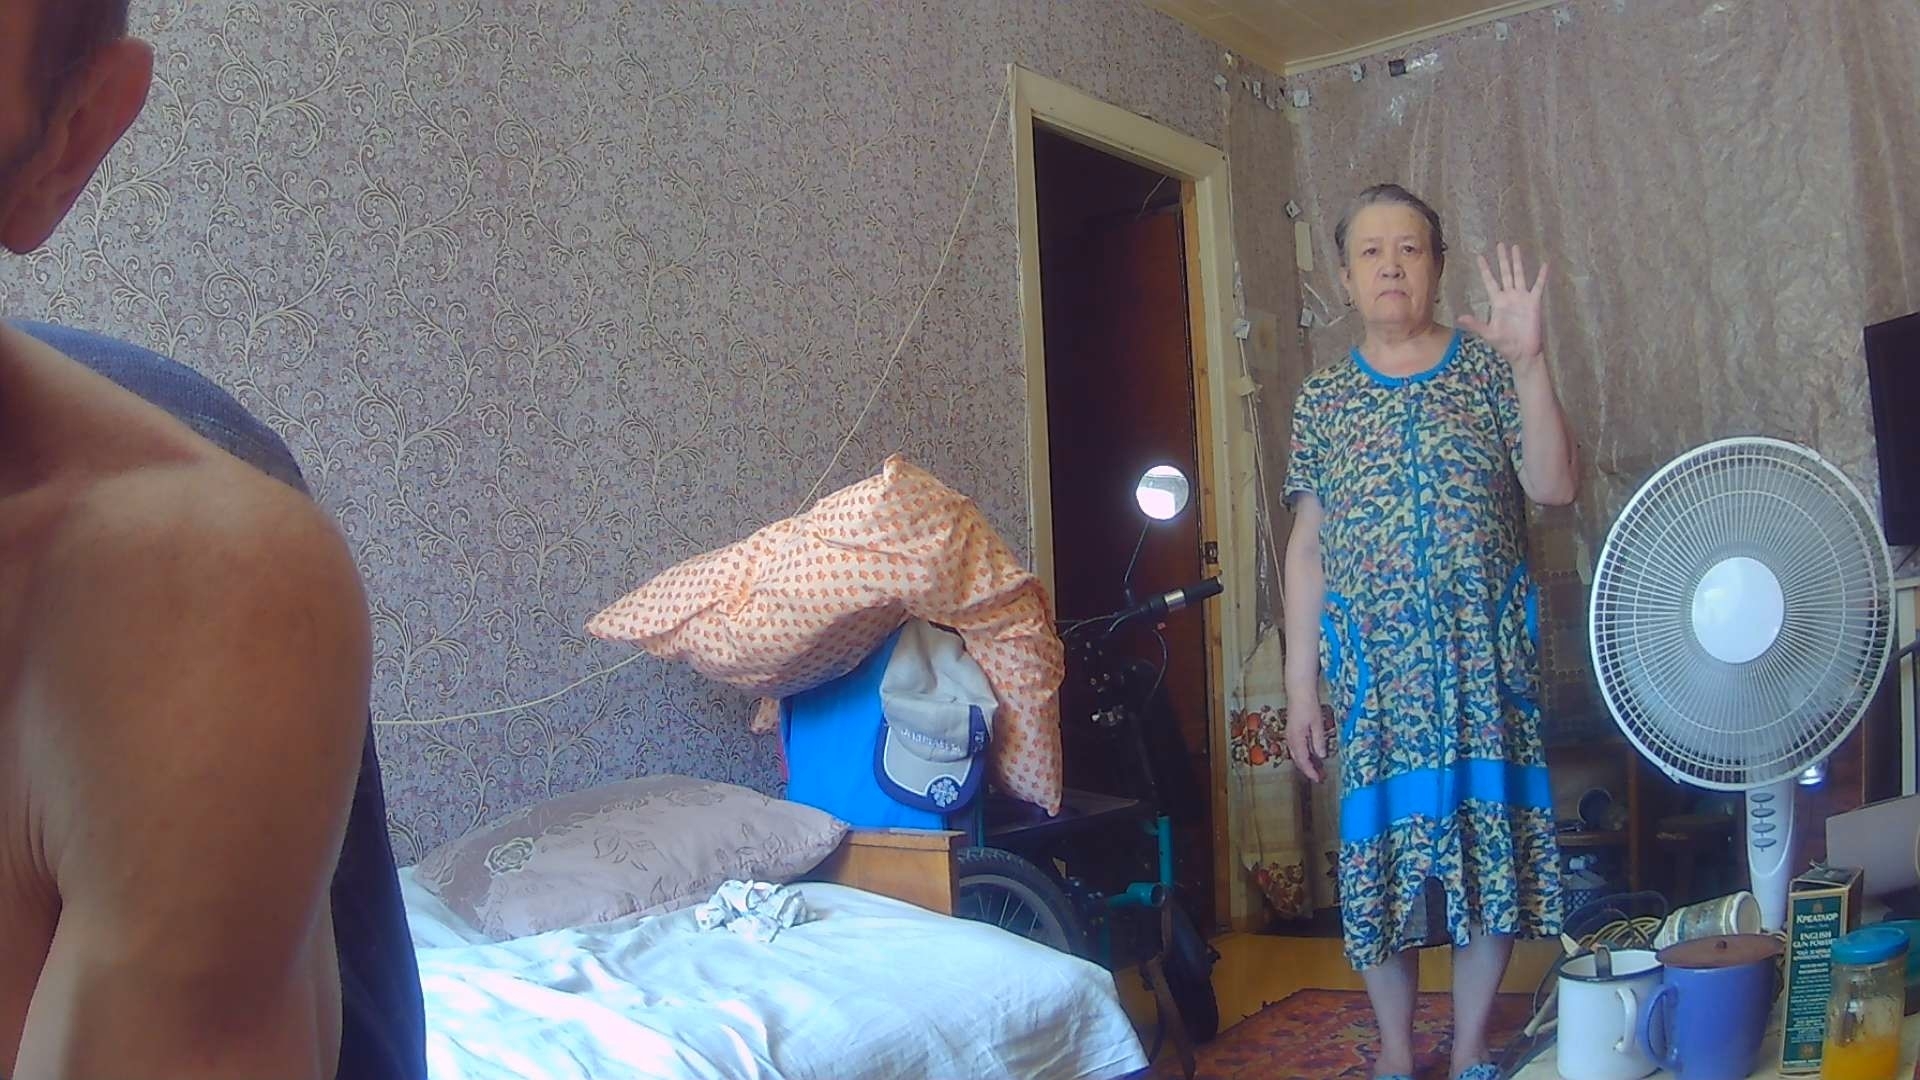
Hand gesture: palm